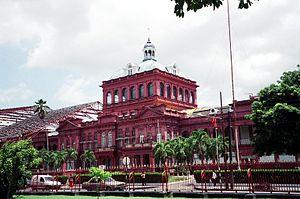
La Chambre des représentants est le chambre basse du Parlement bicaméral de Trinité-et-Tobago.
Les élections législatives trinidadiennes de 2015 ont lieu le 7 septembre 2015 afin d'élire les 41 représentants de la Chambre des représentants de Trinité-et-Tobago.
Le Sénat de Trinité-et-Tobago est la chambre haute de Trinité-et-Tobago.
Les élections législatives trinidadiennes de 2010 ont lieu de manière anticipée le 24 mai 2010 afin d'élire les 41 représentants de la Chambre des représentants de Trinité-et-Tobago.
Les élections législatives trinidadiennes de 2020 ont lieu le 10 août 2020 afin d'élire les 41 représentants de la Chambre des représentants de Trinité-et-Tobago.